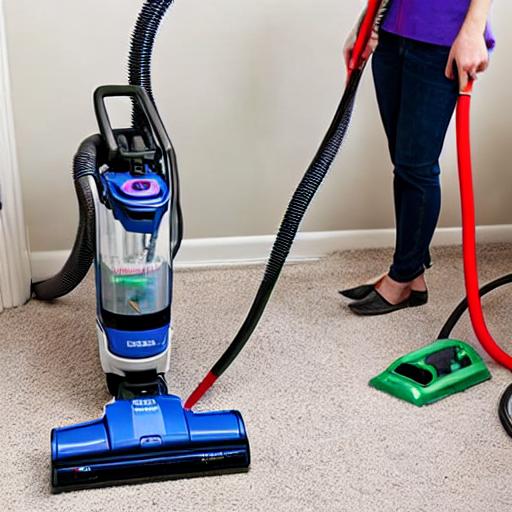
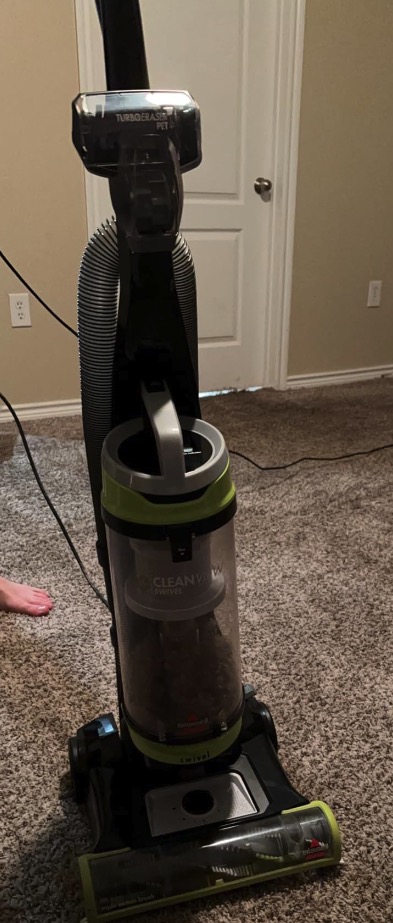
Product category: items_vacuum
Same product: no